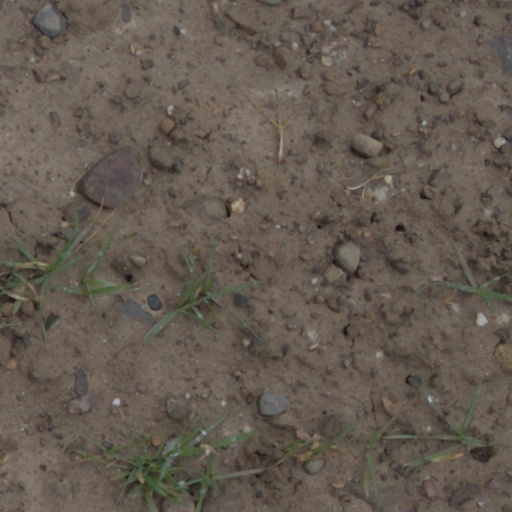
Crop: wheat